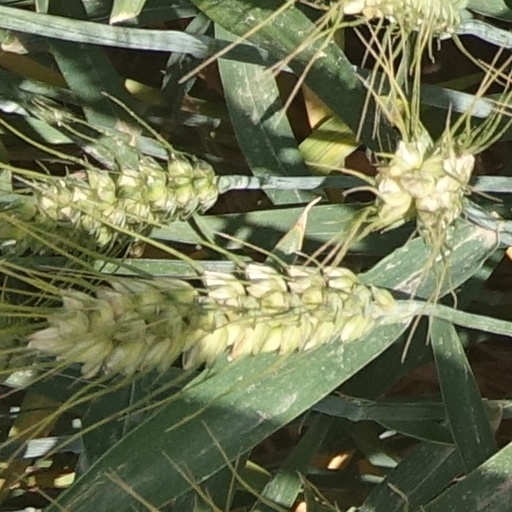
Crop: wheat